Medjez-El-Bab Memorial

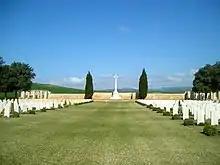

The Medjez-El-Bab Memorial is a Commonwealth War Graves Commission war memorial in the Medjez-el-Bab War Cemetery near Majaz al Bab, Tunisia. The memorial commemorates 2,525 Commonwealth forces members who died in Tunisia and Algeria during World War II and have no known grave.